Bainiaogongyuan station

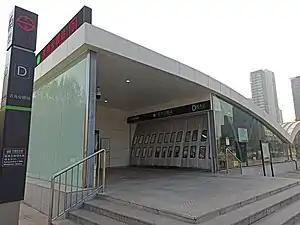

Bainiaogongyuan is a station on Line 10 of the Shenyang Metro. The station opened on 29 April 2020.